Ich will den Kreuzstab gerne tragen, BWV 56

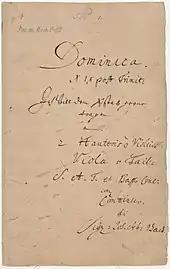
Autograph manuscript of the title page, using χ instead of "Kreuz"

The third movement expresses joy at being united with the saviour, and its text refers to : "Those that wait upon the Lord shall gain new strength so that they mount up with wings like an eagle, so that they run and do not grow weary". The theme of joy, coupled with a yearning for death, runs through the cantata.